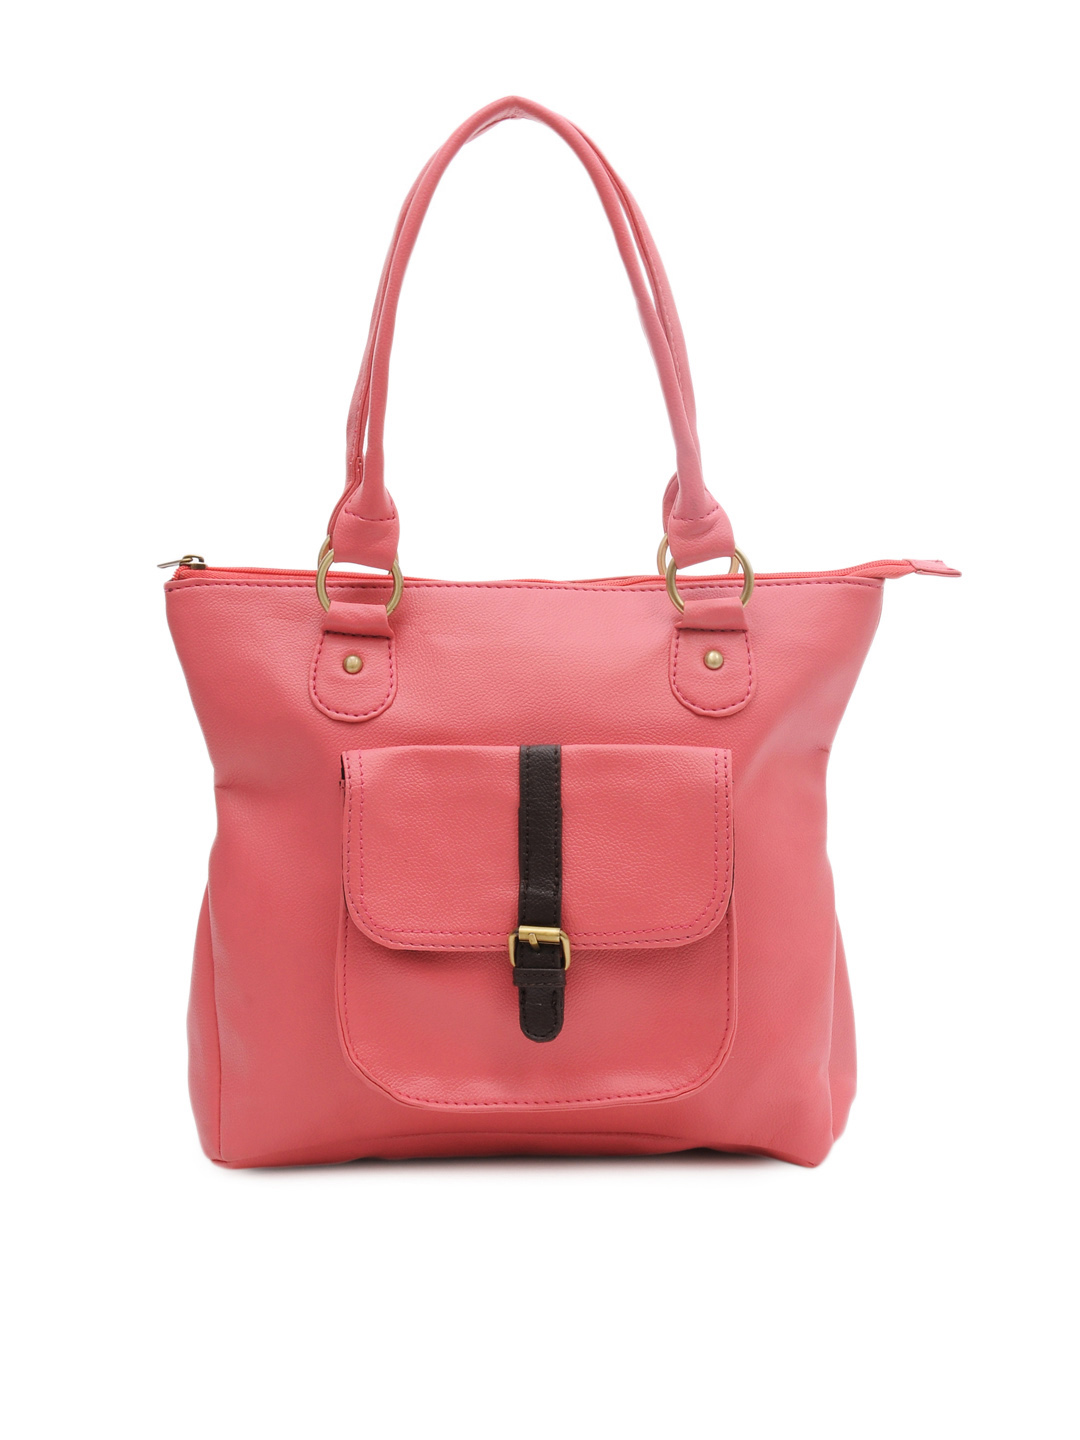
Peperone Women Pink Handbag Handbags
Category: Accessories / Bags / Handbags
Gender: Women
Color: Pink
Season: Winter 2012
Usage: Casual